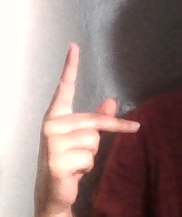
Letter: dha